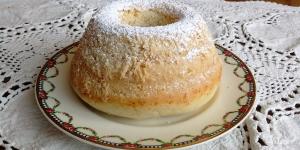
queque esponjoso sin mantequilla